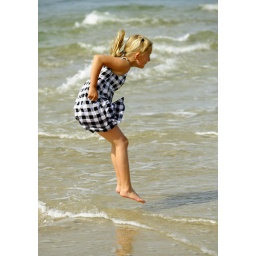
Girl on the beach - jumping in the waves